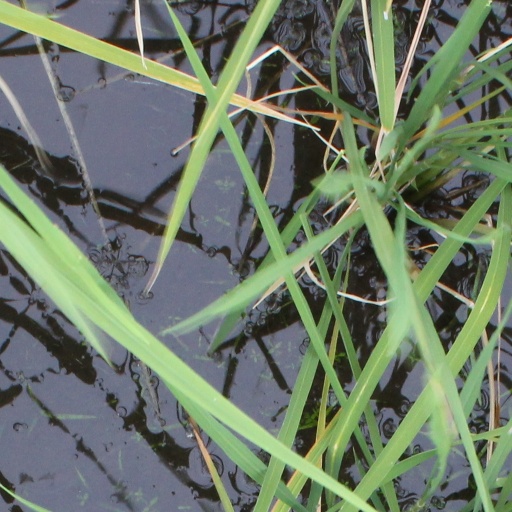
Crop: rice